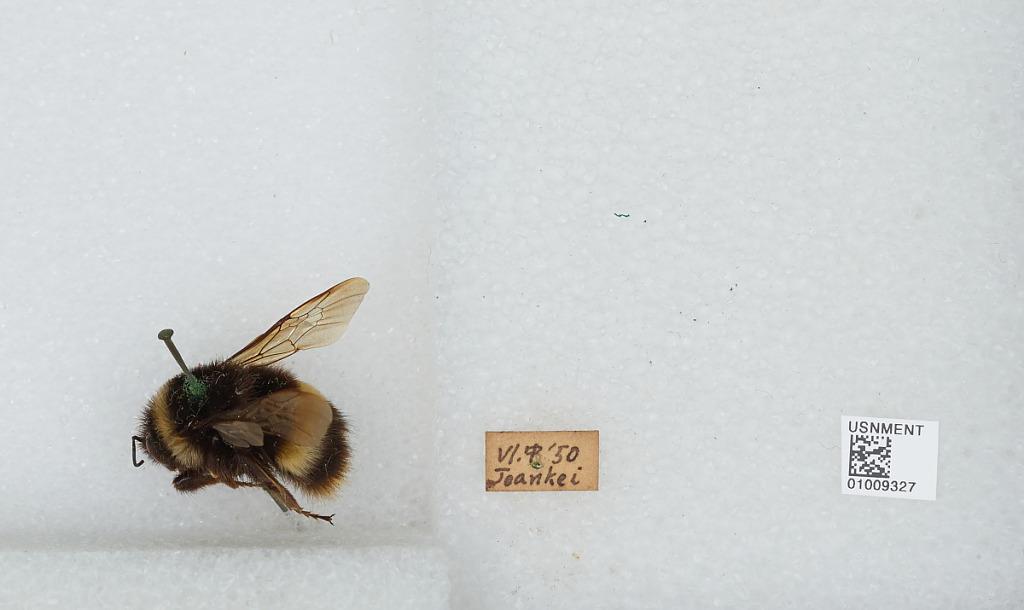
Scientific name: Bombus (Bombus) ignitus Smith
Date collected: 1950-6-
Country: Japan
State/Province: Hokkaido
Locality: Jôzankei